Peter Chelsom

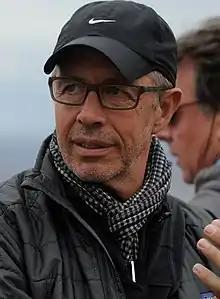
Chelsom on set of "The Space Between Us", summer 2015

Peter Chelsom (born 20 April 1956) is a British film director, writer, and actor. He has directed such films as "Hector and the Search for Happiness", "Serendipity", and "Shall We Dance?" Peter Chelsom is a member of the British Academy, the American Academy, The Directors Guild of America, and The Writers Guild of America.